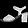
Label: Sandal